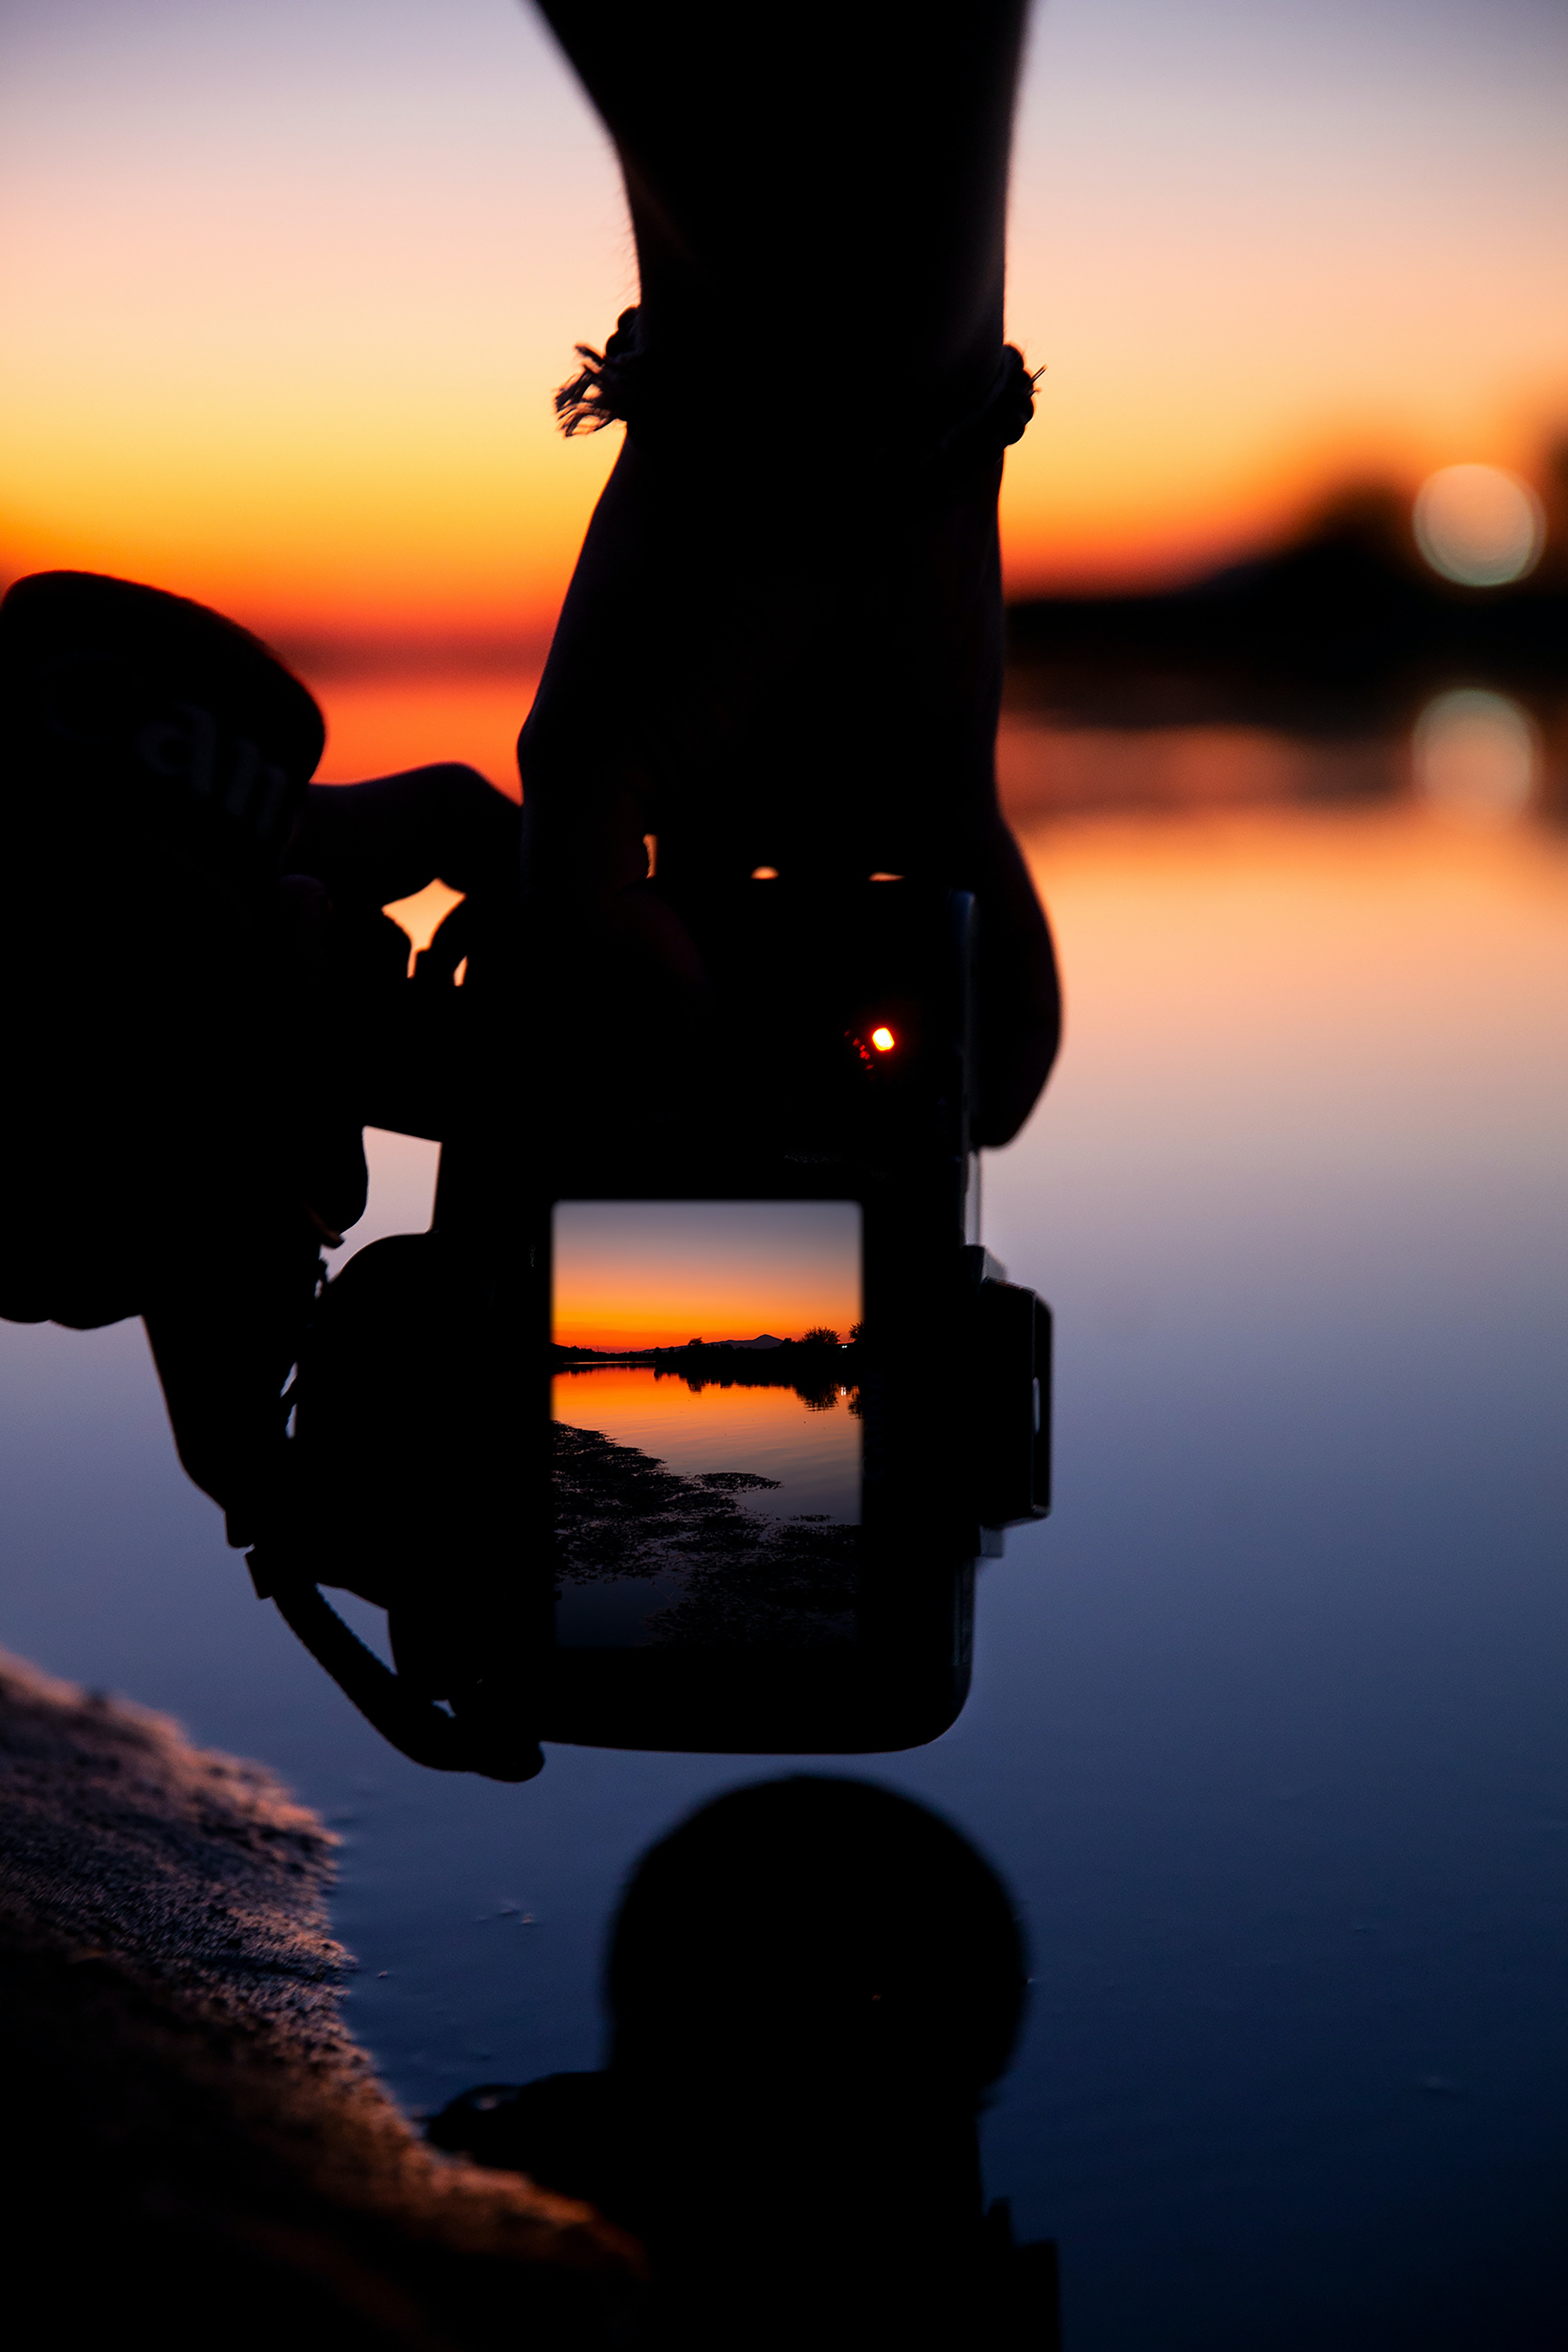
natural, sky, water, light, nature, dusk, happy, gesture, sunlight, afterglow, sunset, sunrise, People in nature, travel, horizon, morning, flash photography, heat, landscape, calm, lake, reflection, backlighting, evening, fun, sun, human leg, astronomical object, red sky at morning, rock, leisure, love, silhouette, shadow, personal protective equipment, ocean, sea, fashion accessory, vacation